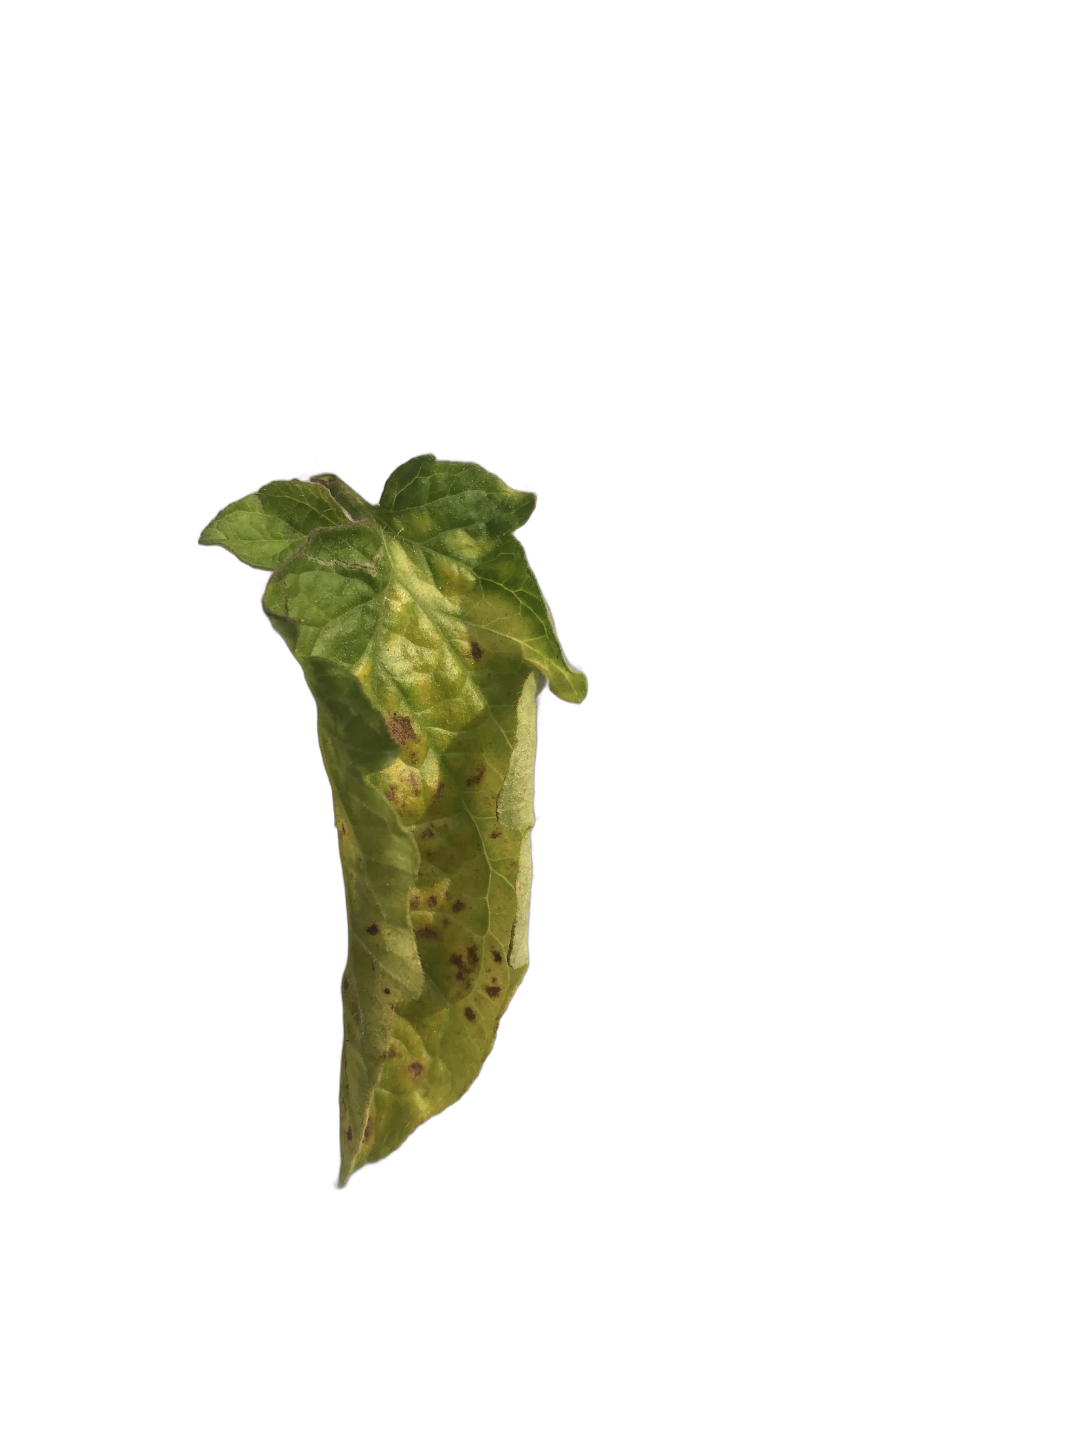
Crop: Tomato
Label: Mosaic